Aram Bajakian

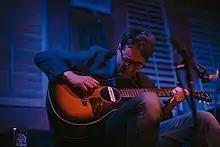
Aram Bajakian at the 2017 Vancouver Jazz Festival

Aram Bajakian (born 1977) is an American guitarist of Armenian descent who has recorded and toured with John Zorn, Lou Reed, Diana Krall, and with Madeleine Peyroux in 2018.